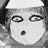
Emotion: surprise